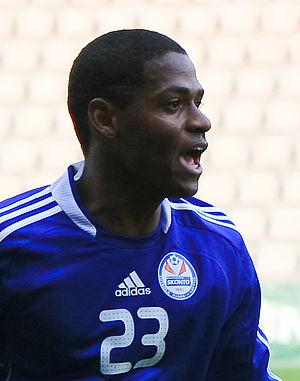
Nathan Júnior Soares de Carvalho, dit Nathan Júnior, né le 10 mars 1989 à Rio de Janeiro au Brésil, est un footballeur brésilien, qui évolue au poste d'attaquant à l'Académico de Viseu.